List of British innovations and discoveries

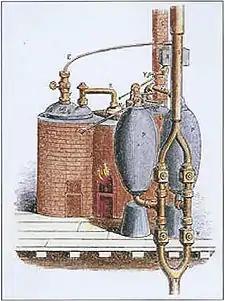
The 1698 "Savery Engine"

The following is a list and timeline of innovations as well as inventions and discoveries that involved British people or the United Kingdom including the predecessor states before the Treaty of Union in 1707, the Kingdom of England and the Kingdom of Scotland. This list covers, but is not limited to, innovation and invention in the mechanical, electronic, and industrial fields, as well as medicine, military devices and theory, artistic and scientific discovery and innovation, and ideas in religion and ethics.